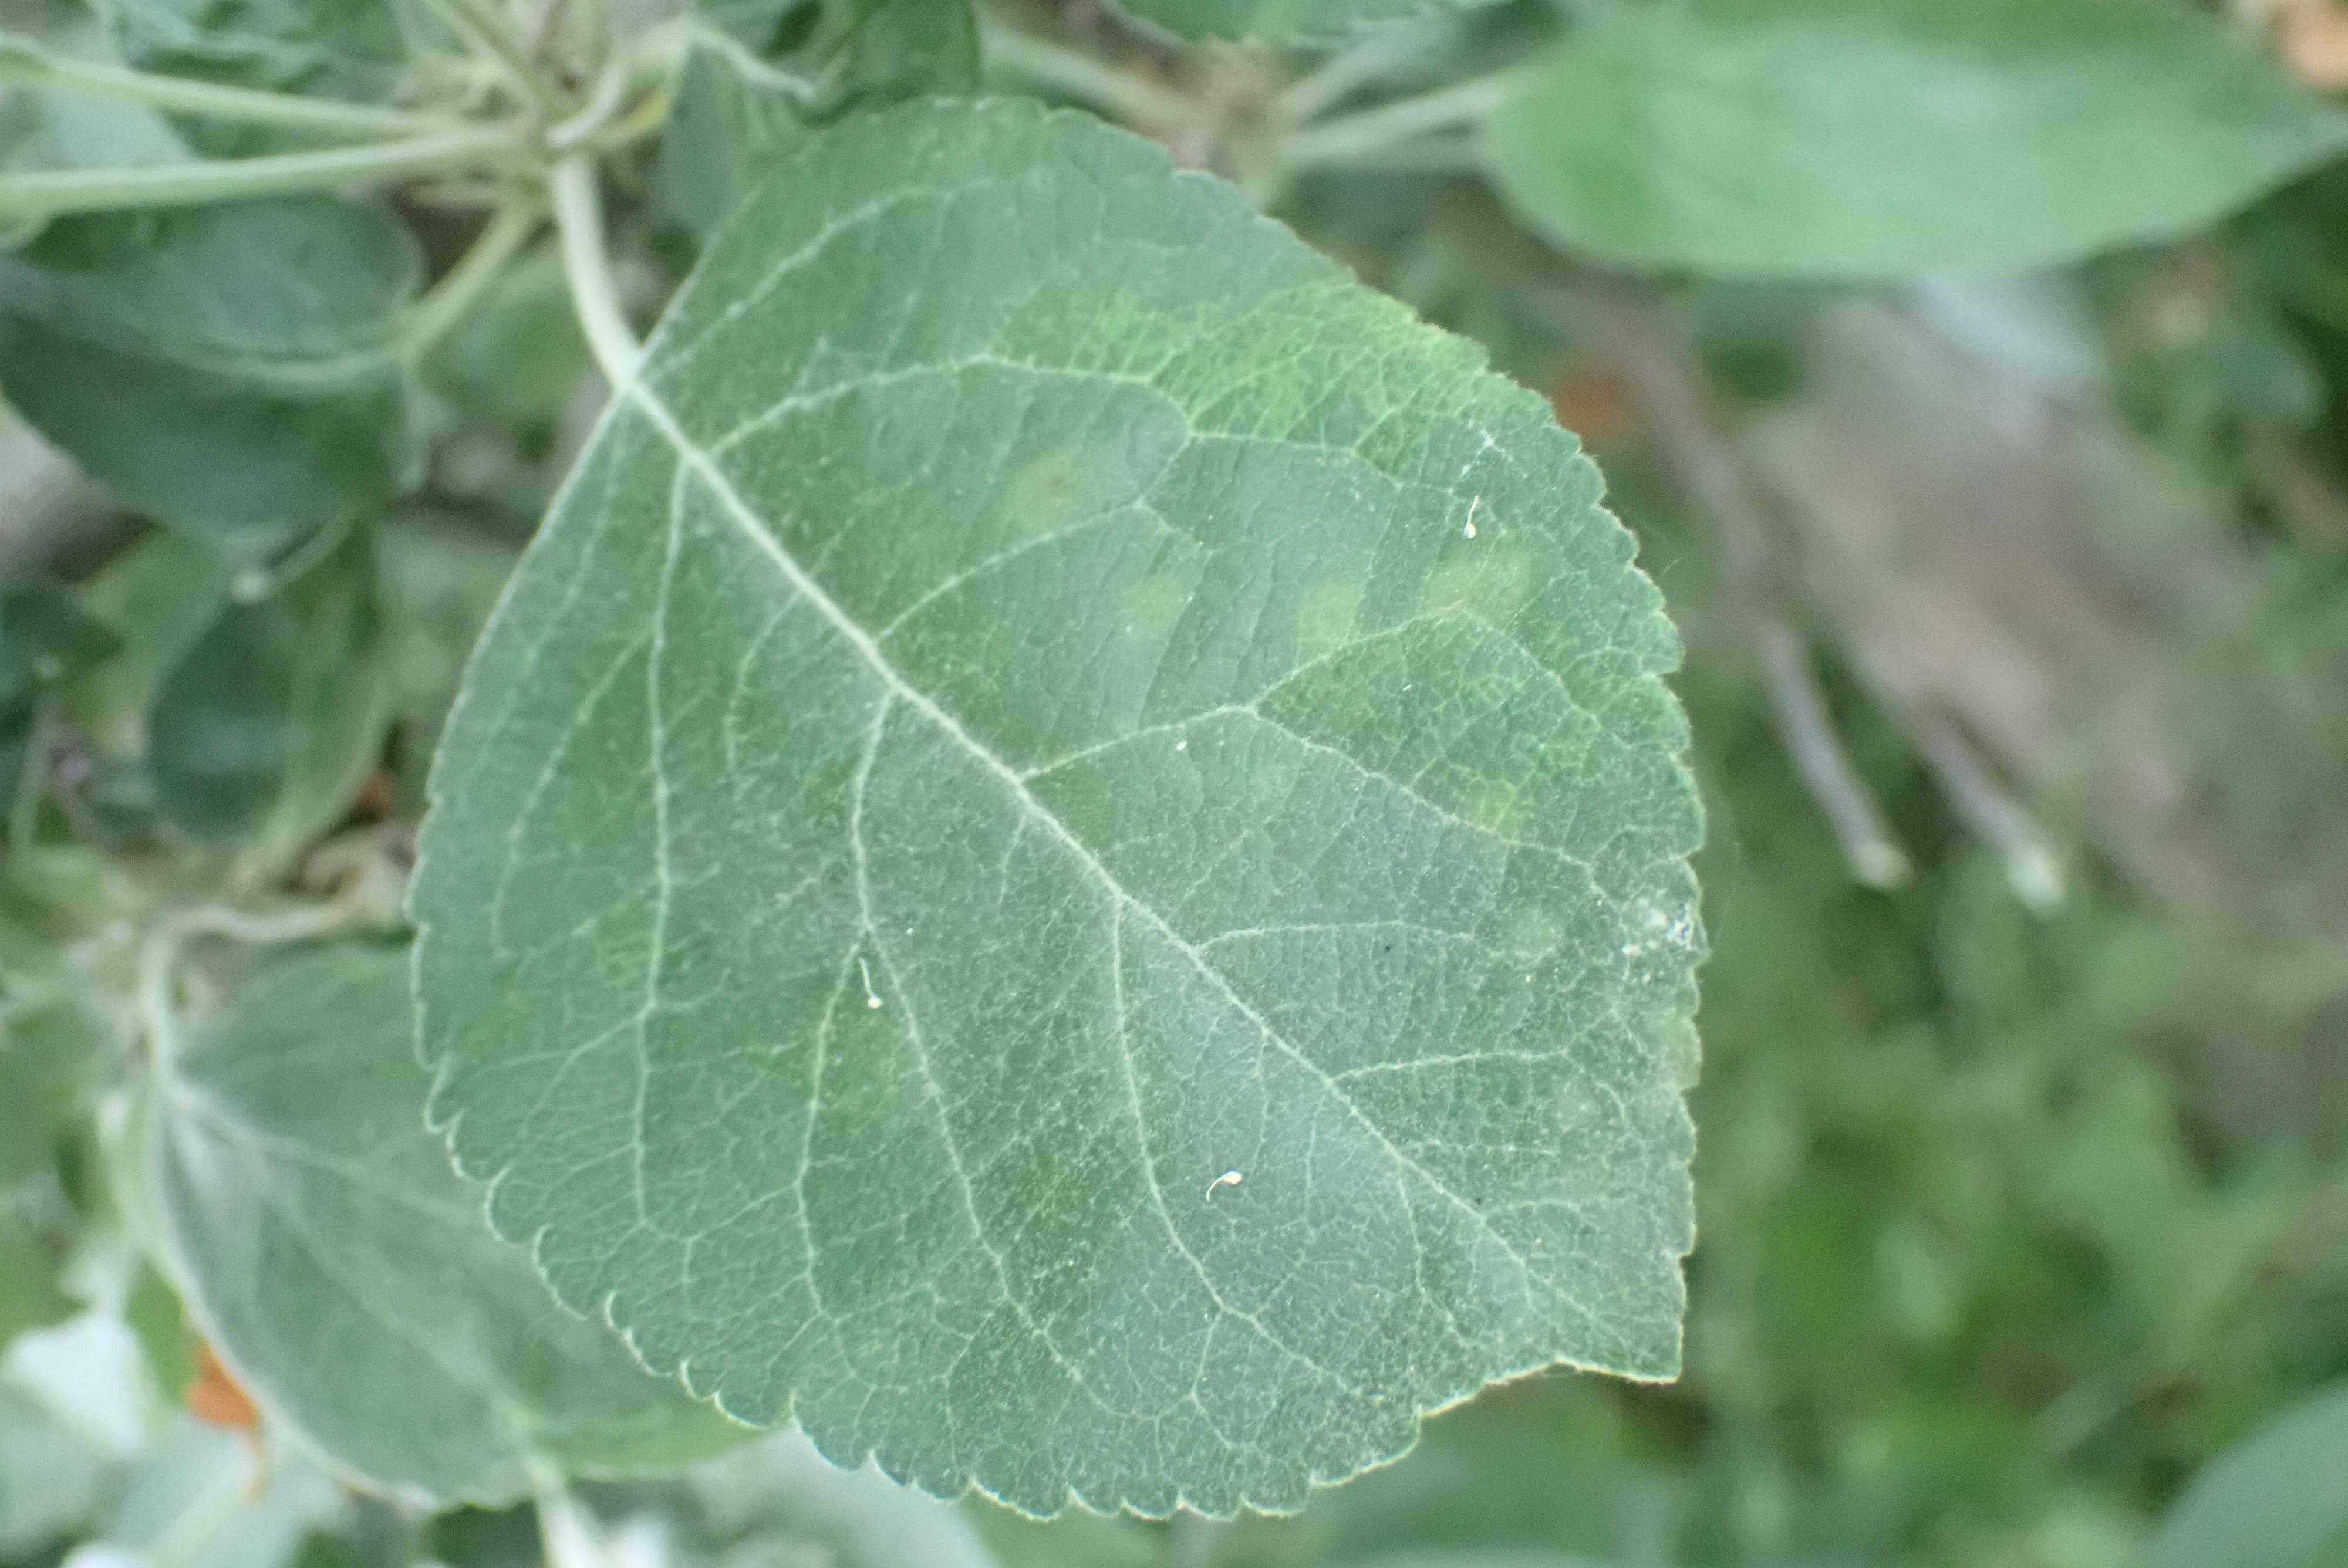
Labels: scab